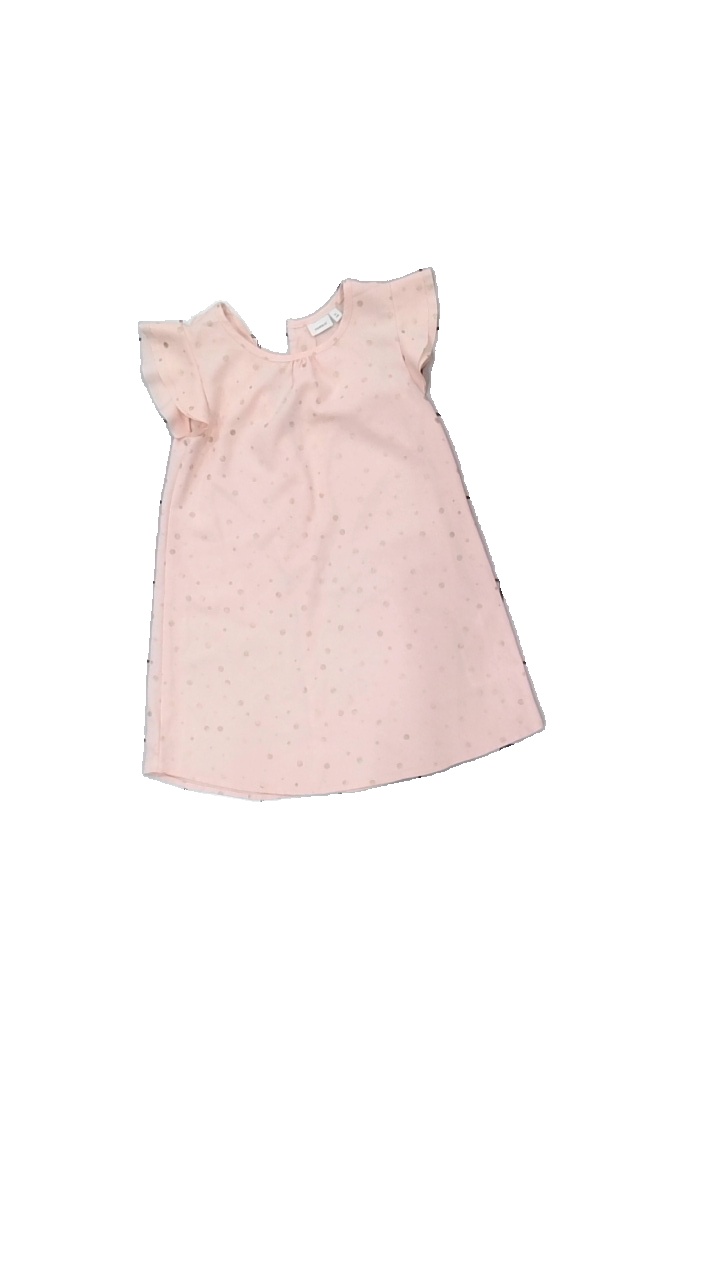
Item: Dress (Children)
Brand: Name It
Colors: Pink, Beige
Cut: Regular
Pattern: Dots
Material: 100% poly
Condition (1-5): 3
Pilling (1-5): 3
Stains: Minor
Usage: Export
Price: <50